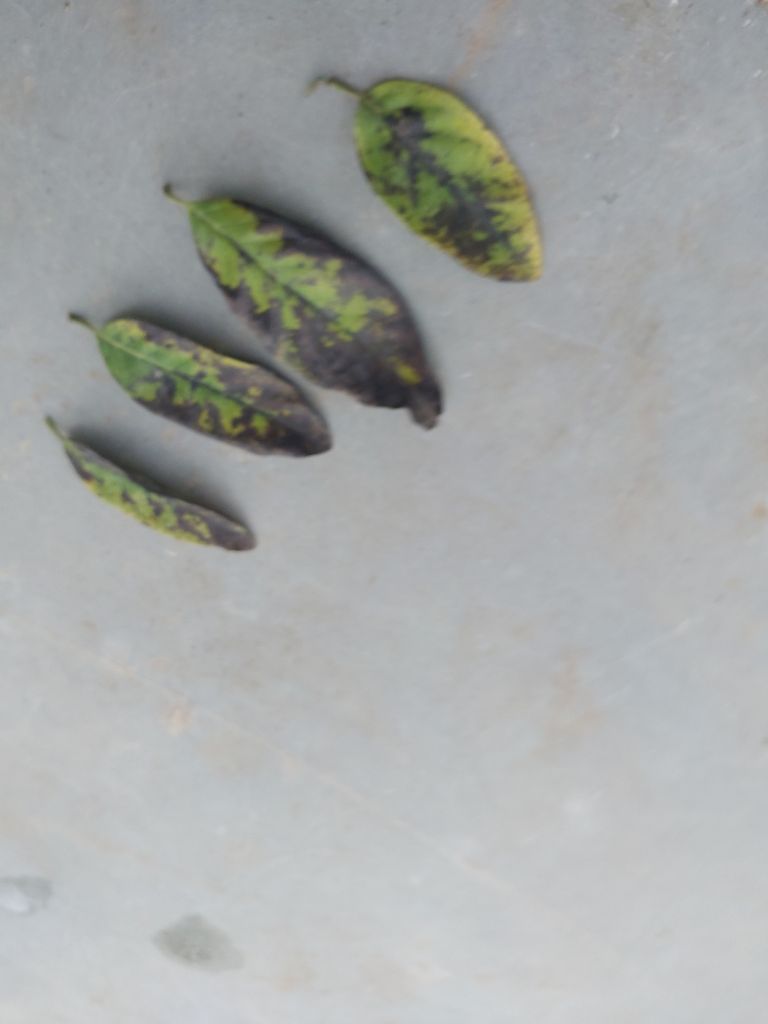
Disease label: Leaf spot on Leaves